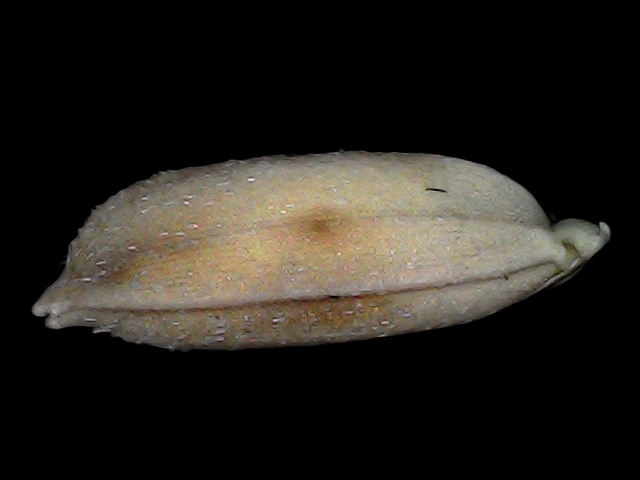
Rice variety: Br22